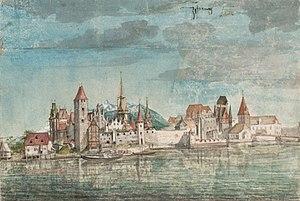
Aquarelle d'Albrecht Dürer (1471–1528): Innsbruck vue du Nord (1495). gouache sur papier, 12,7 x 18,7 cm Inscription: Isprug
Albrecht Dürer, né le 21 mai 1471 à Nuremberg, où il est mort le 6 avril 1528, est un dessinateur, graveur et peintre allemand également connu comme théoricien de la géométrie et de la perspective linéaire. Il signe « Albertus Dürer Noricus », « Dürer Alemanus » ou encore le plus souvent de son monogramme. Quand il est nécessaire de le différencier de son père Albrecht Dürer l'Ancien, beaucoup moins célèbre, on dit « Albrecht Dürer le Jeune ».